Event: Nepal Earthquake
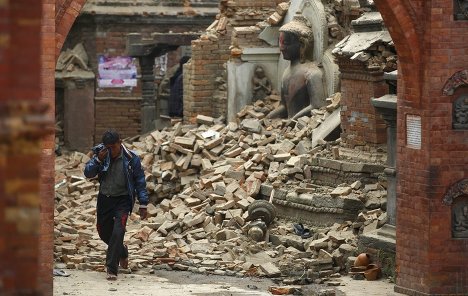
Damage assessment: damage